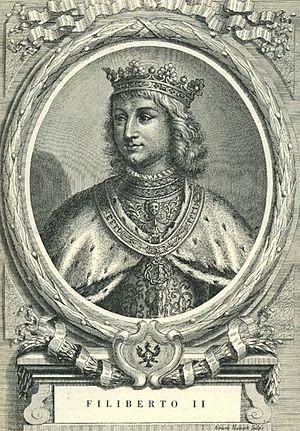
Les titres de comte, puis de duc de Savoie sont des titres de noblesse rattachés au territoire de la Savoie propre, inféodé au royaume de Bourgogne, puis d'un territoire plus vaste, au sein du Saint-Empire. Le titre de comte de Savoie est associé à la dynastie des Humbertiens, comtes en Maurienne, à l'origine de la Maison de Savoie. Il n'est utilisé qu'à partir du XIIᵉ siècle. Le titre de duc est créé au début du XVᵉ siècle, regroupant tous les territoires des États de Savoie, avant de devenir un terme principalement administratif désignant la Savoie actuelle, à la suite de l’acquisition du titre de roi de Sardaigne par les ducs de Savoie.